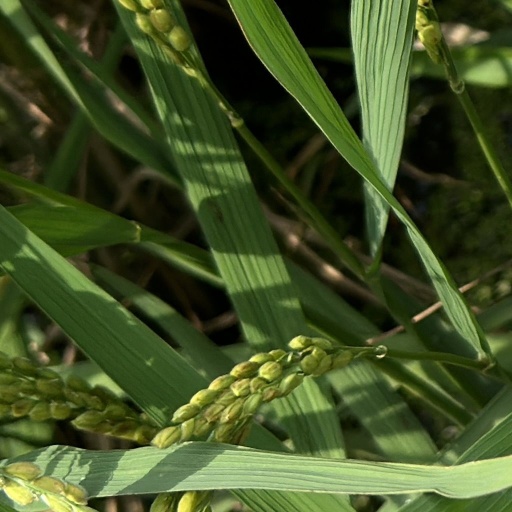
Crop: rice